Moses Taft

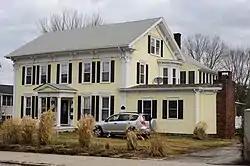
Moses Taft House, S. Main Street, Uxbridge

Moses Taft was the second child to Luke Taft and Nancy Wood Taft. Moses married Sylvia Ann Wheelock daughter of Jerry Wheelock and Sukey Day, on 27 April 1834 at Uxbridge. He later married Emeline Newell Taft (Wing) who was the daughter of Timothy Taft and Polly Marsh, on 12 January 1858 at Uxbridge.